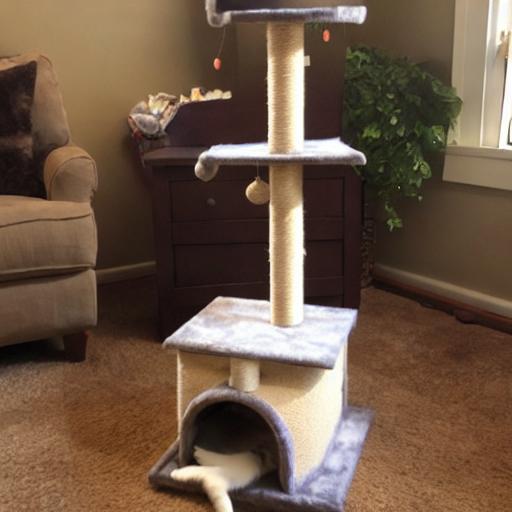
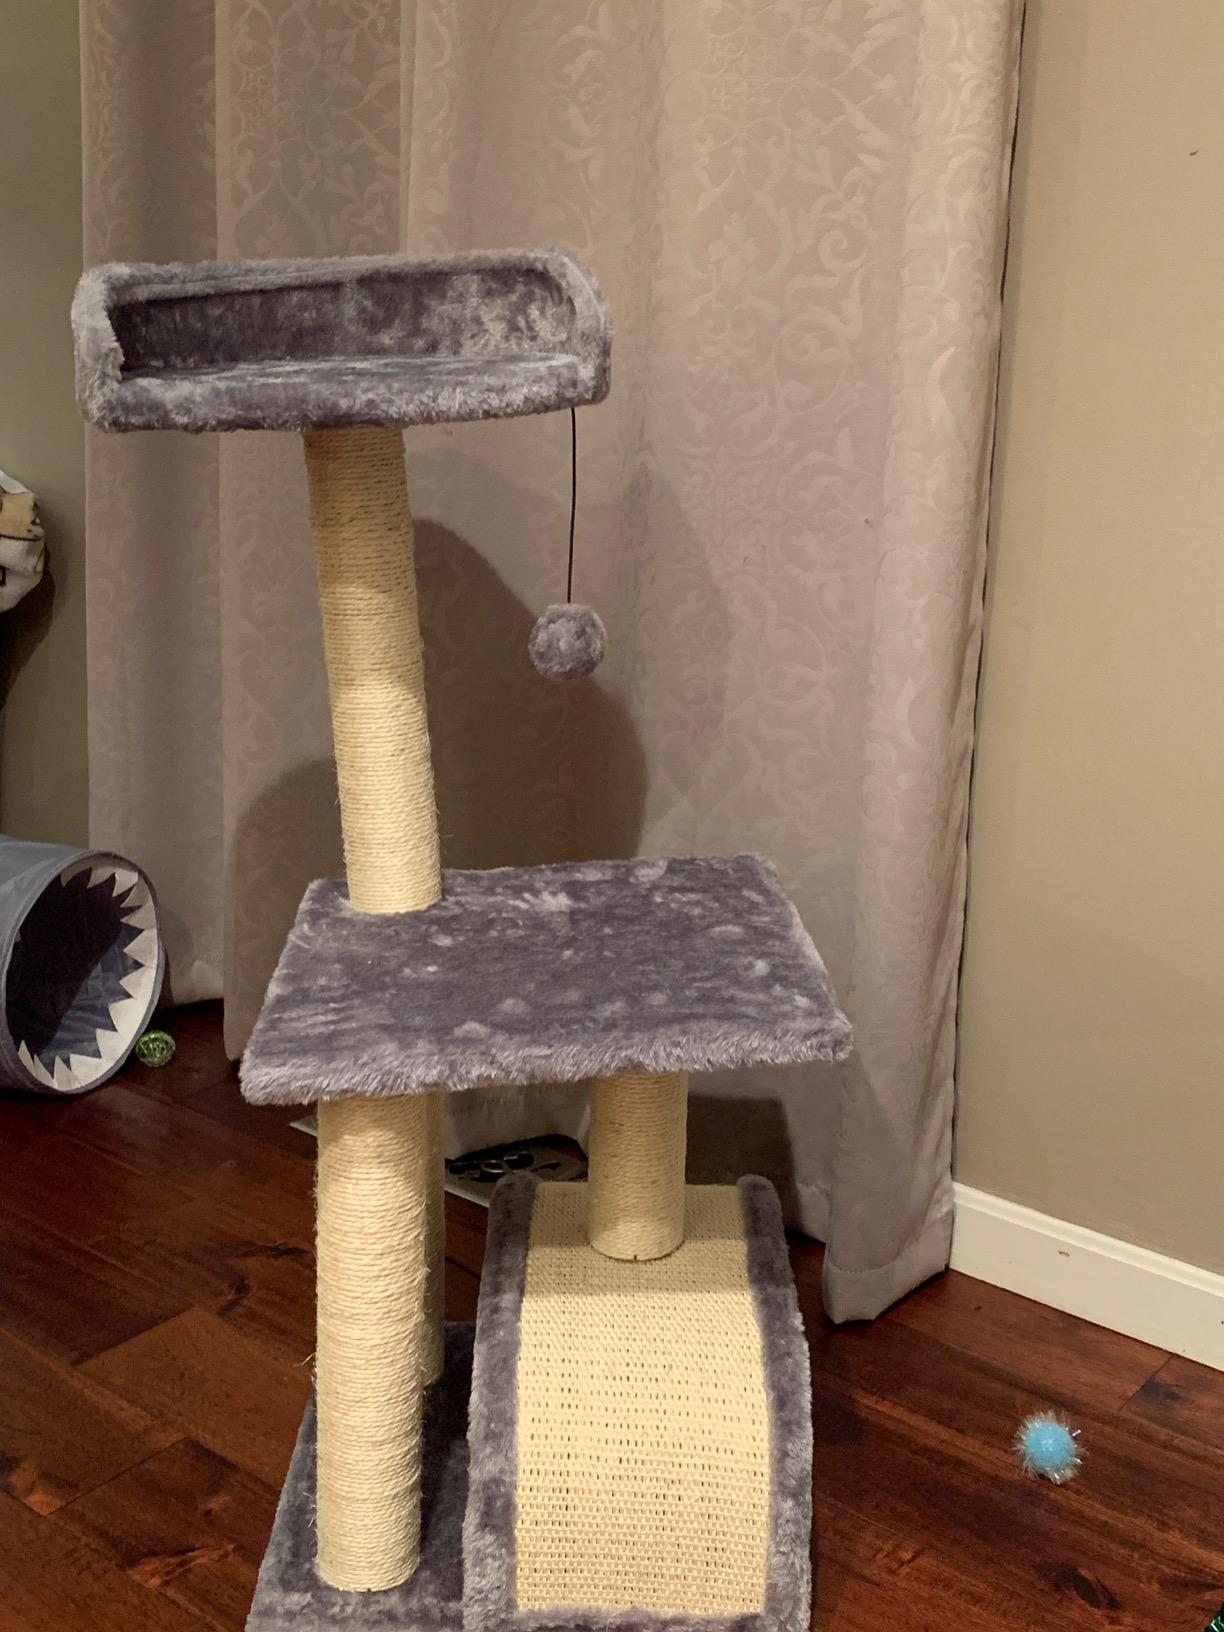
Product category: items_cat tree
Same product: no